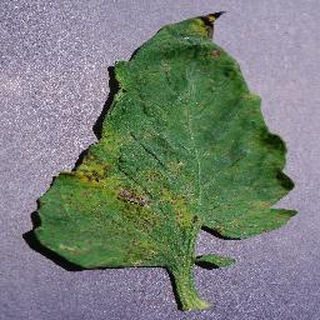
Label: tomato_septoria_leaf_spot